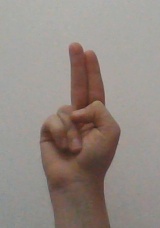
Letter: taa